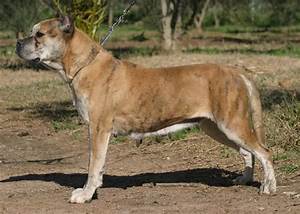
Label: dog